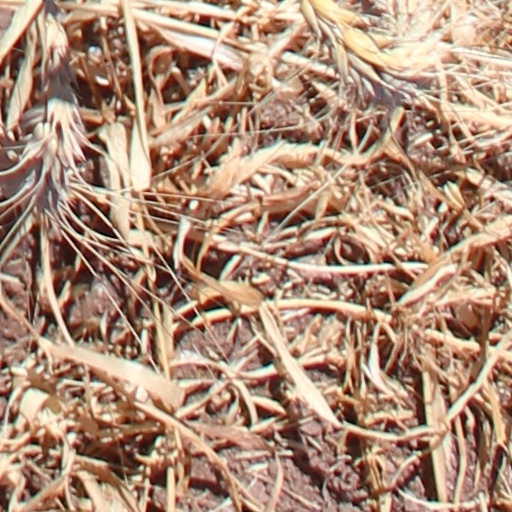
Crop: wheat